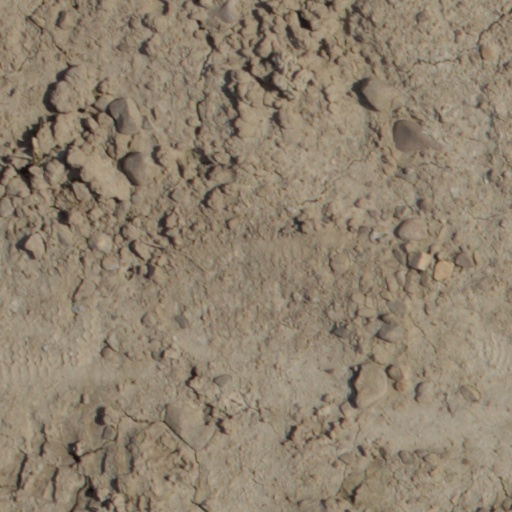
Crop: wheat